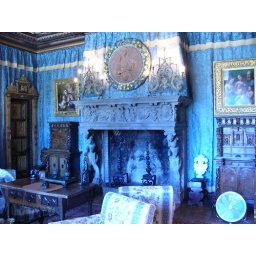
&amp;quot;Media room&amp;quot; where Hearst read newspaper and the only telephone in the house notice the walls covered in drapes